Stranded (1987 film)

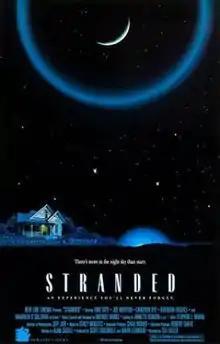
Theatrical release poster

Stranded is a 1987 American science fiction horror film directed by Tex Fuller, written by Alan Castle, and starring Ione Skye, Maureen O'Sullivan, Joe Morton, Susan Barnes, Cameron Dye, and Michael Greene. It was released on November 20, 1987, by New Line Cinema.